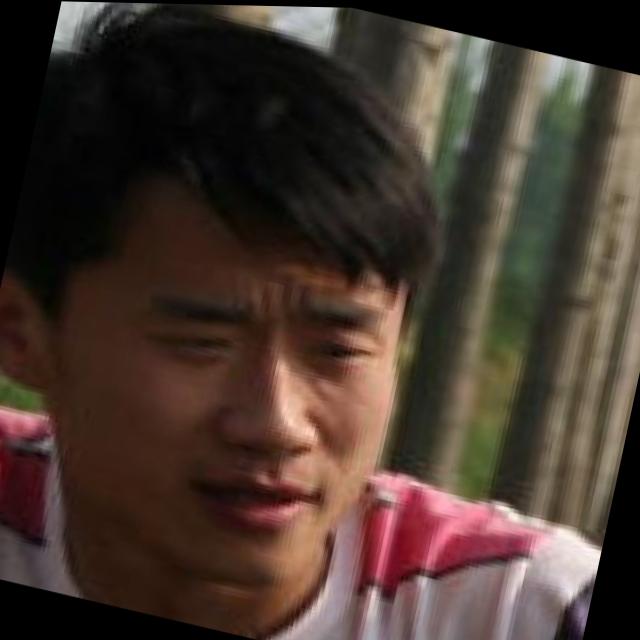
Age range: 21-44